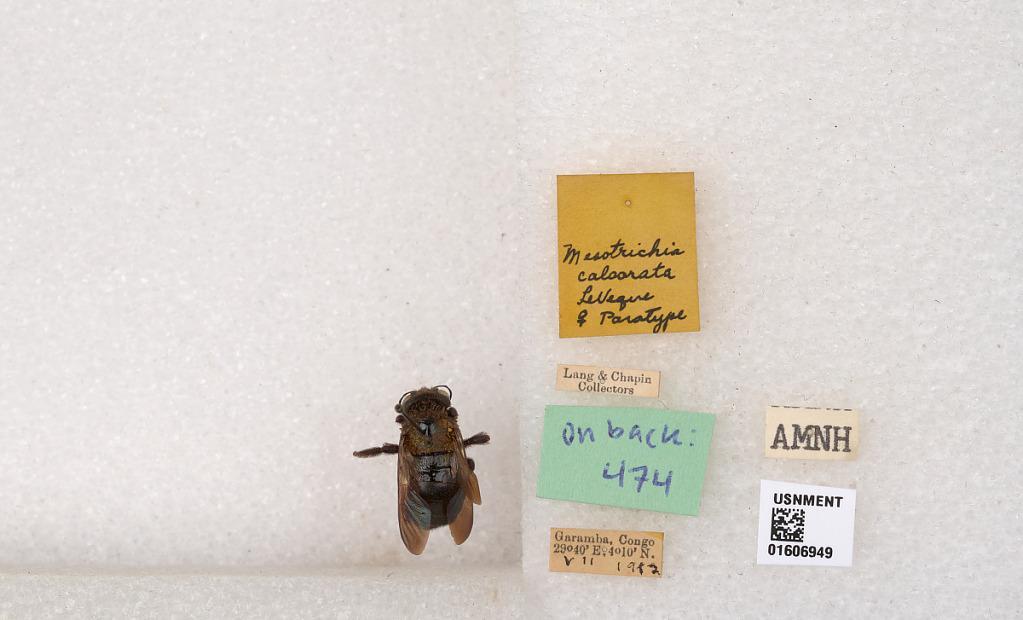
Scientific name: Xylocopa (Koptortosoma) calcarata (LeVeque)
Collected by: Lang & Chapin
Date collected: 1912-7-1
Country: Democratic Republic of Congo
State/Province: Haut-Uele
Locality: Garamba
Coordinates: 4.17, 29.67